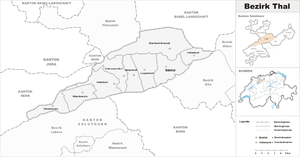
Le district de Thal est un ancien district suisse, situé dans le canton de Soleure. Il forme depuis 2005, avec le district de Gäu, la circonscription électorale de Thal-Gäu.